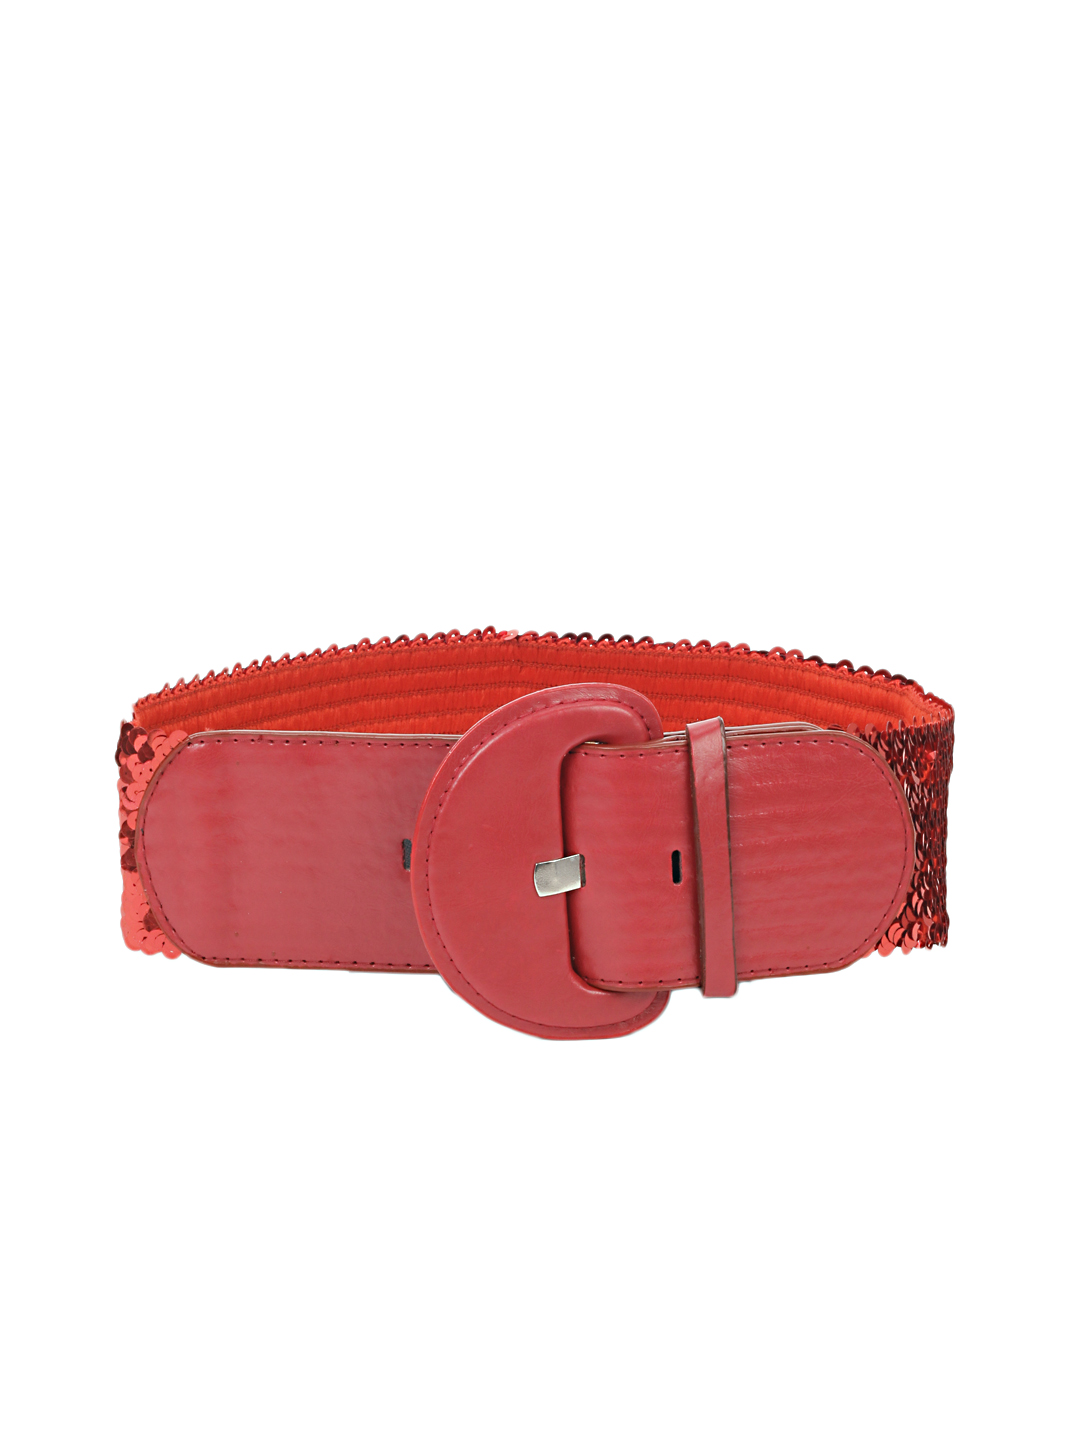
Stoln Women Red Belt
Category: Accessories / Belts / Belts
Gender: Women
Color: Red
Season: Summer 2012
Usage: Casual